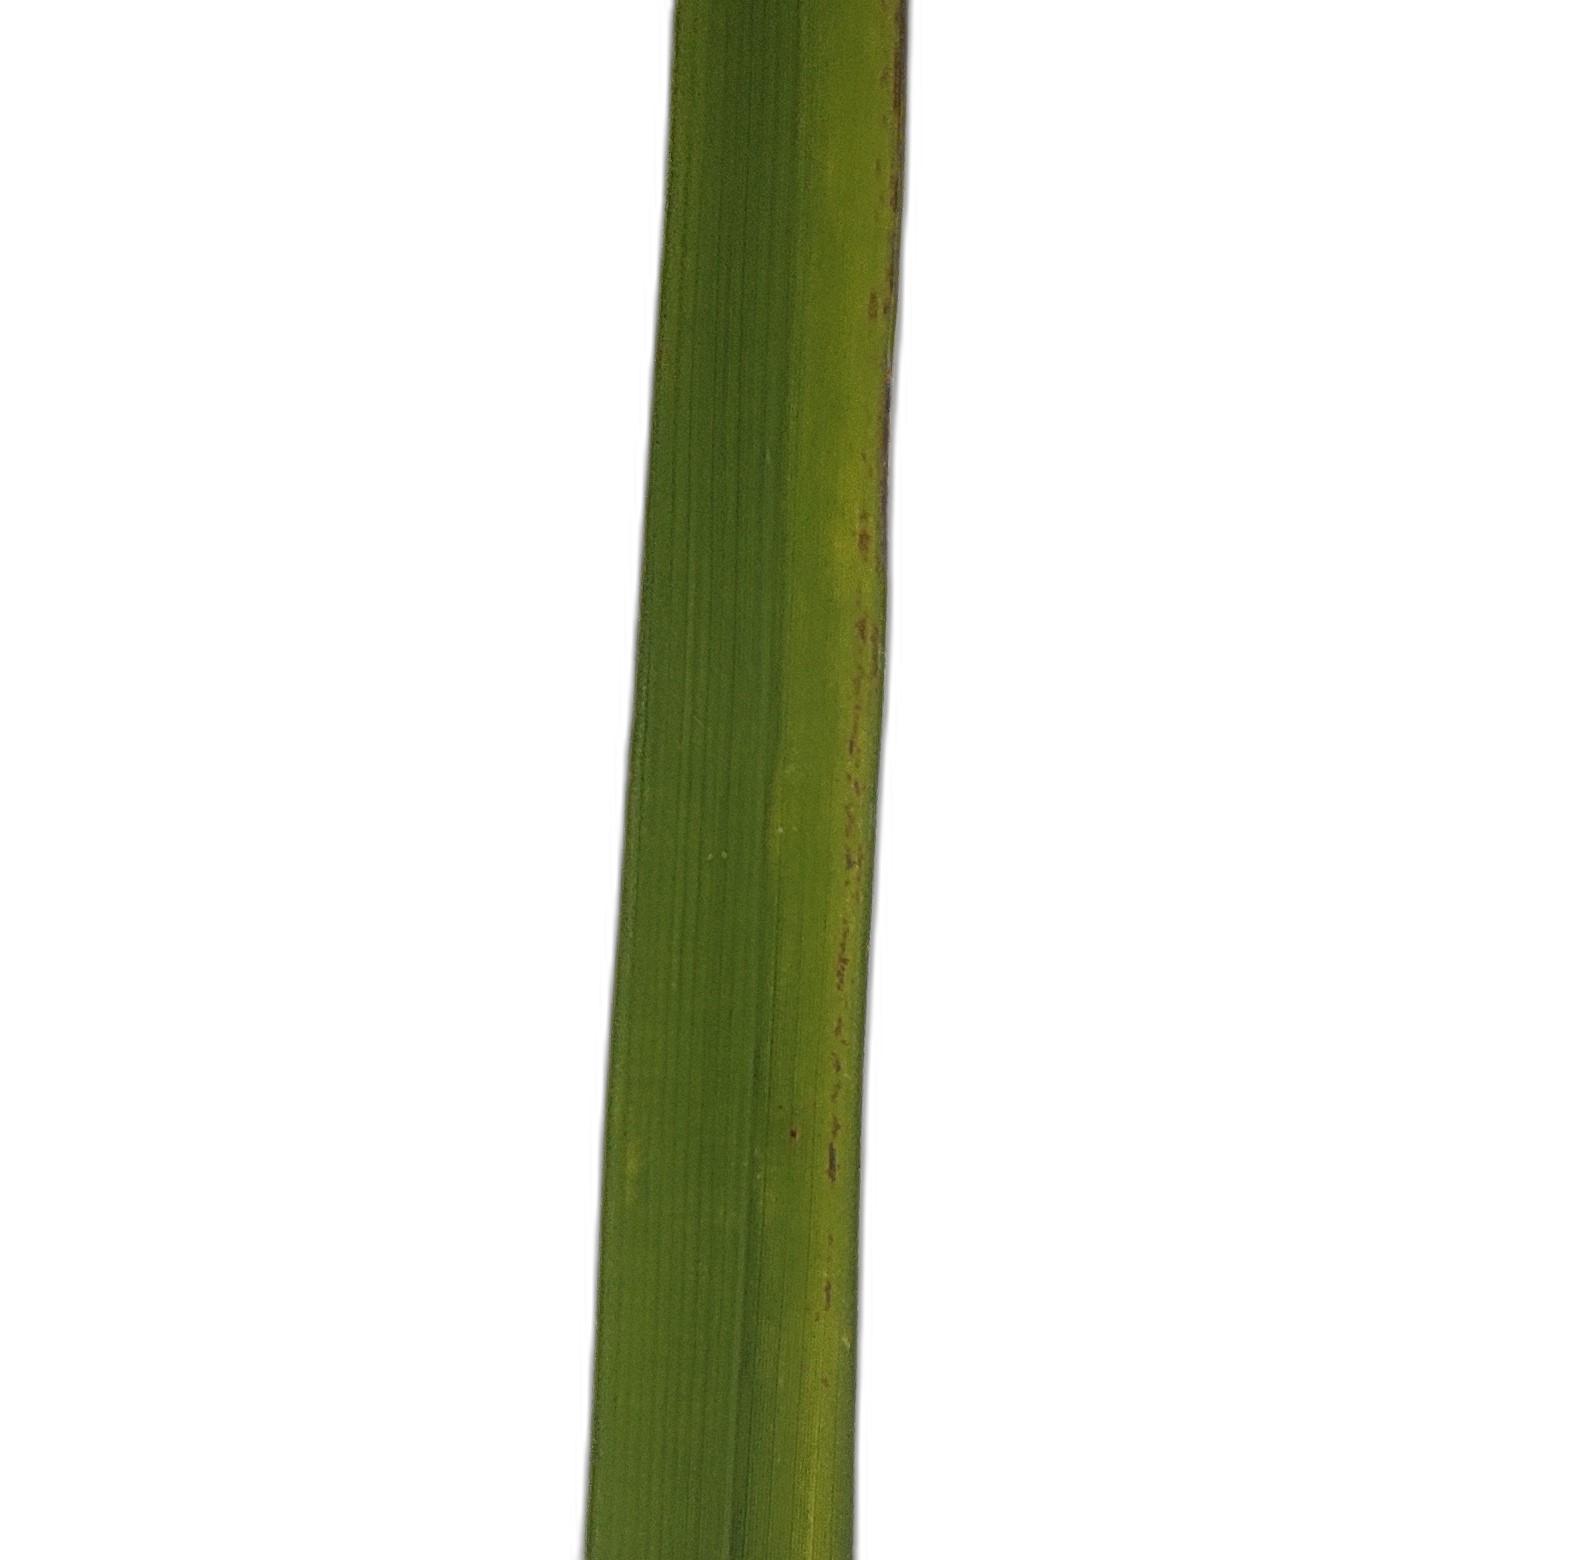
Label: Rice Tungro